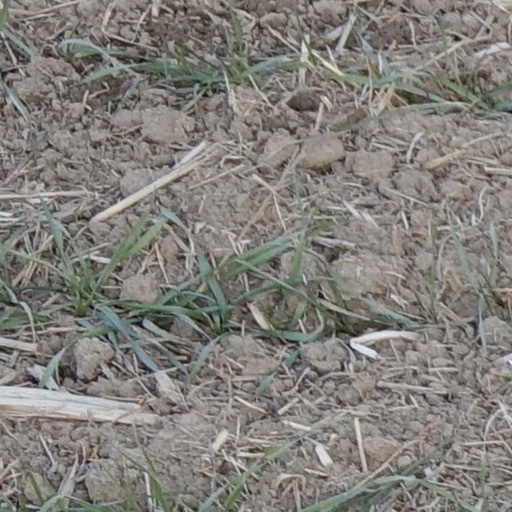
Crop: wheat